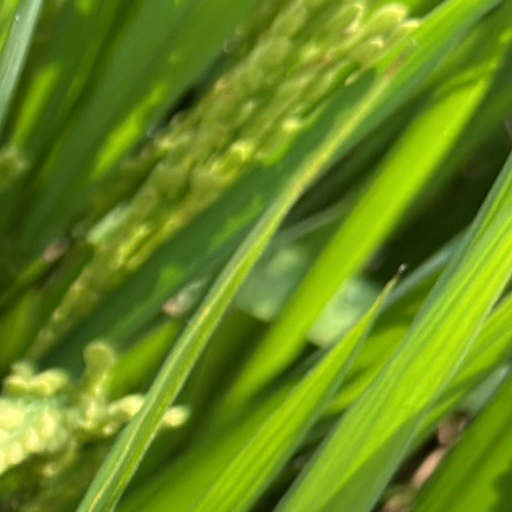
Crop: rice